Ximenes Redoubt

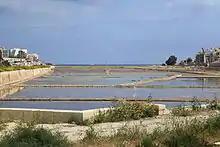
Ximenes Redoubt eventually became a warehouse storing salt from the nearby Salina salt pans

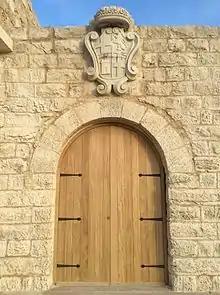
Redoubt entrance

Salina Right Redoubt was built in 1715 and 1716 as part of the Order of Saint John's first building program of coastal fortifications. It was one of two redoubts defending Salina Bay. The redoubt on the other side of the bay, known as Perellos Redoubt, was demolished after World War II.